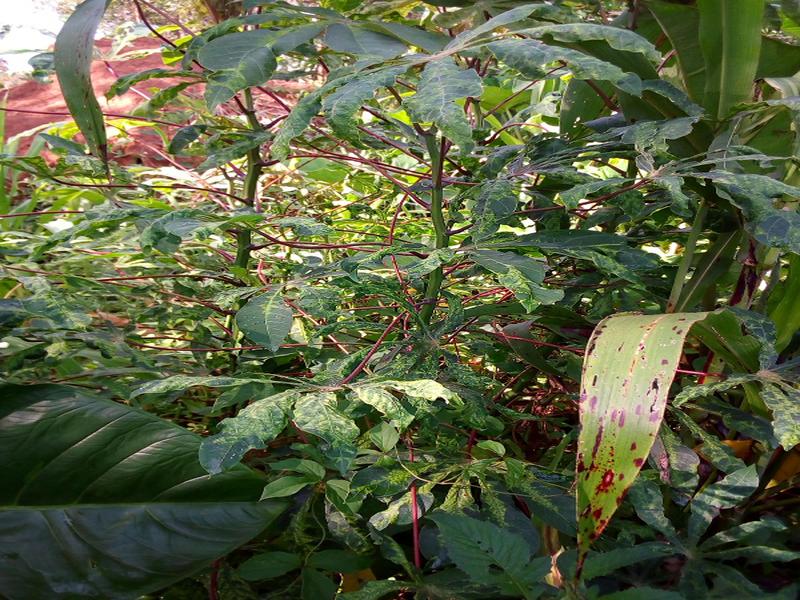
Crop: cassava
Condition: mosaic_disease